Linlithgow Palace

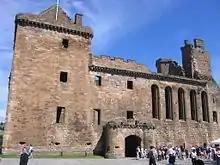
The south face of Linlithgow Palace

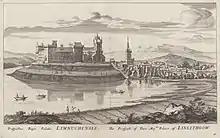
Linlithgow Palace, c. 1678.

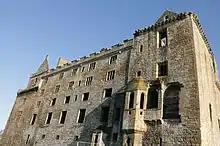
North side of Linlithgow Palace on a sunny evening

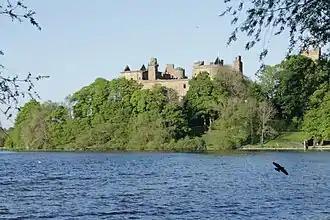
Linlithgow Palace from Linlithgow Loch looking east

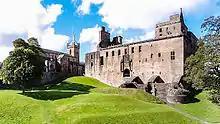
St. Michael's Church and Linlithgow Palace from the Peel

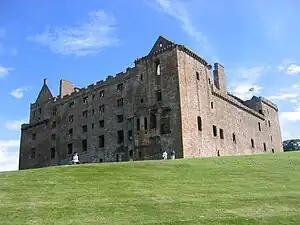
North and west faces of Linlithgow Palace

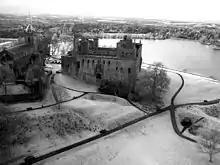
Near infra-red kite aerial photo of Linlithgow Palace looking westwards

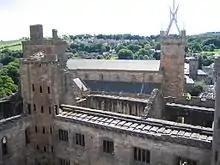
St Michael's Church with its modern crown steeple, viewed across part of the palace.

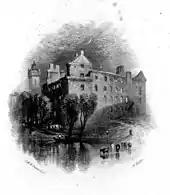
Linlithgow, 1836 proof engraving by William Miller after J. M. W. Turner

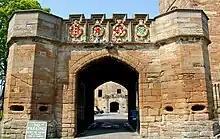
The fore entrance to Linlithgow Palace, built by King James V around 1533, gave access to the outer enclosure surrounding the palace

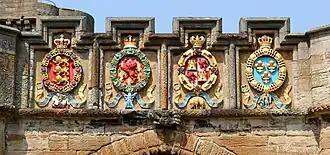
The four European orders of chivalry to which James V belonged are engraved above the arch of the fore entrance: The Order of the Garter, The Order of the Thistle, The Order of the Golden Fleece, and The Order of St. Michael.

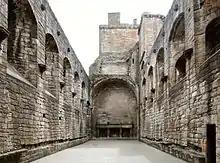
Great Hall or Parliament House

The ruins of Linlithgow Palace are located in the town of Linlithgow, West Lothian, Scotland, west of Edinburgh. The palace was one of the principal residences of the monarchs of Scotland in the 15th and 16th centuries. Although maintained after Scotland's monarchs left for England in 1603, the palace was little used, and was burned out in 1746. It is now a visitor attraction in the care of Historic Environment Scotland.